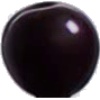
Label: Cherry Wax Black 1